Montgomery House (Wilmington, Delaware)

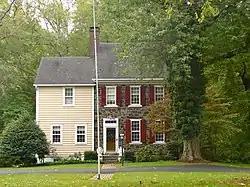
Montgomery House, October 2011

Montgomery House is a historic home located near Wilmington, New Castle County, Delaware. It was built in 1789, and is a two- to three-story, three bay wide, gable roofed, Penn Plan banked dwelling of uncoursed fieldstone. It has a two-story frame addition at the south side of the house that dates from the 1950s. Also on the property are a contributing frame stable and a small frame well house.